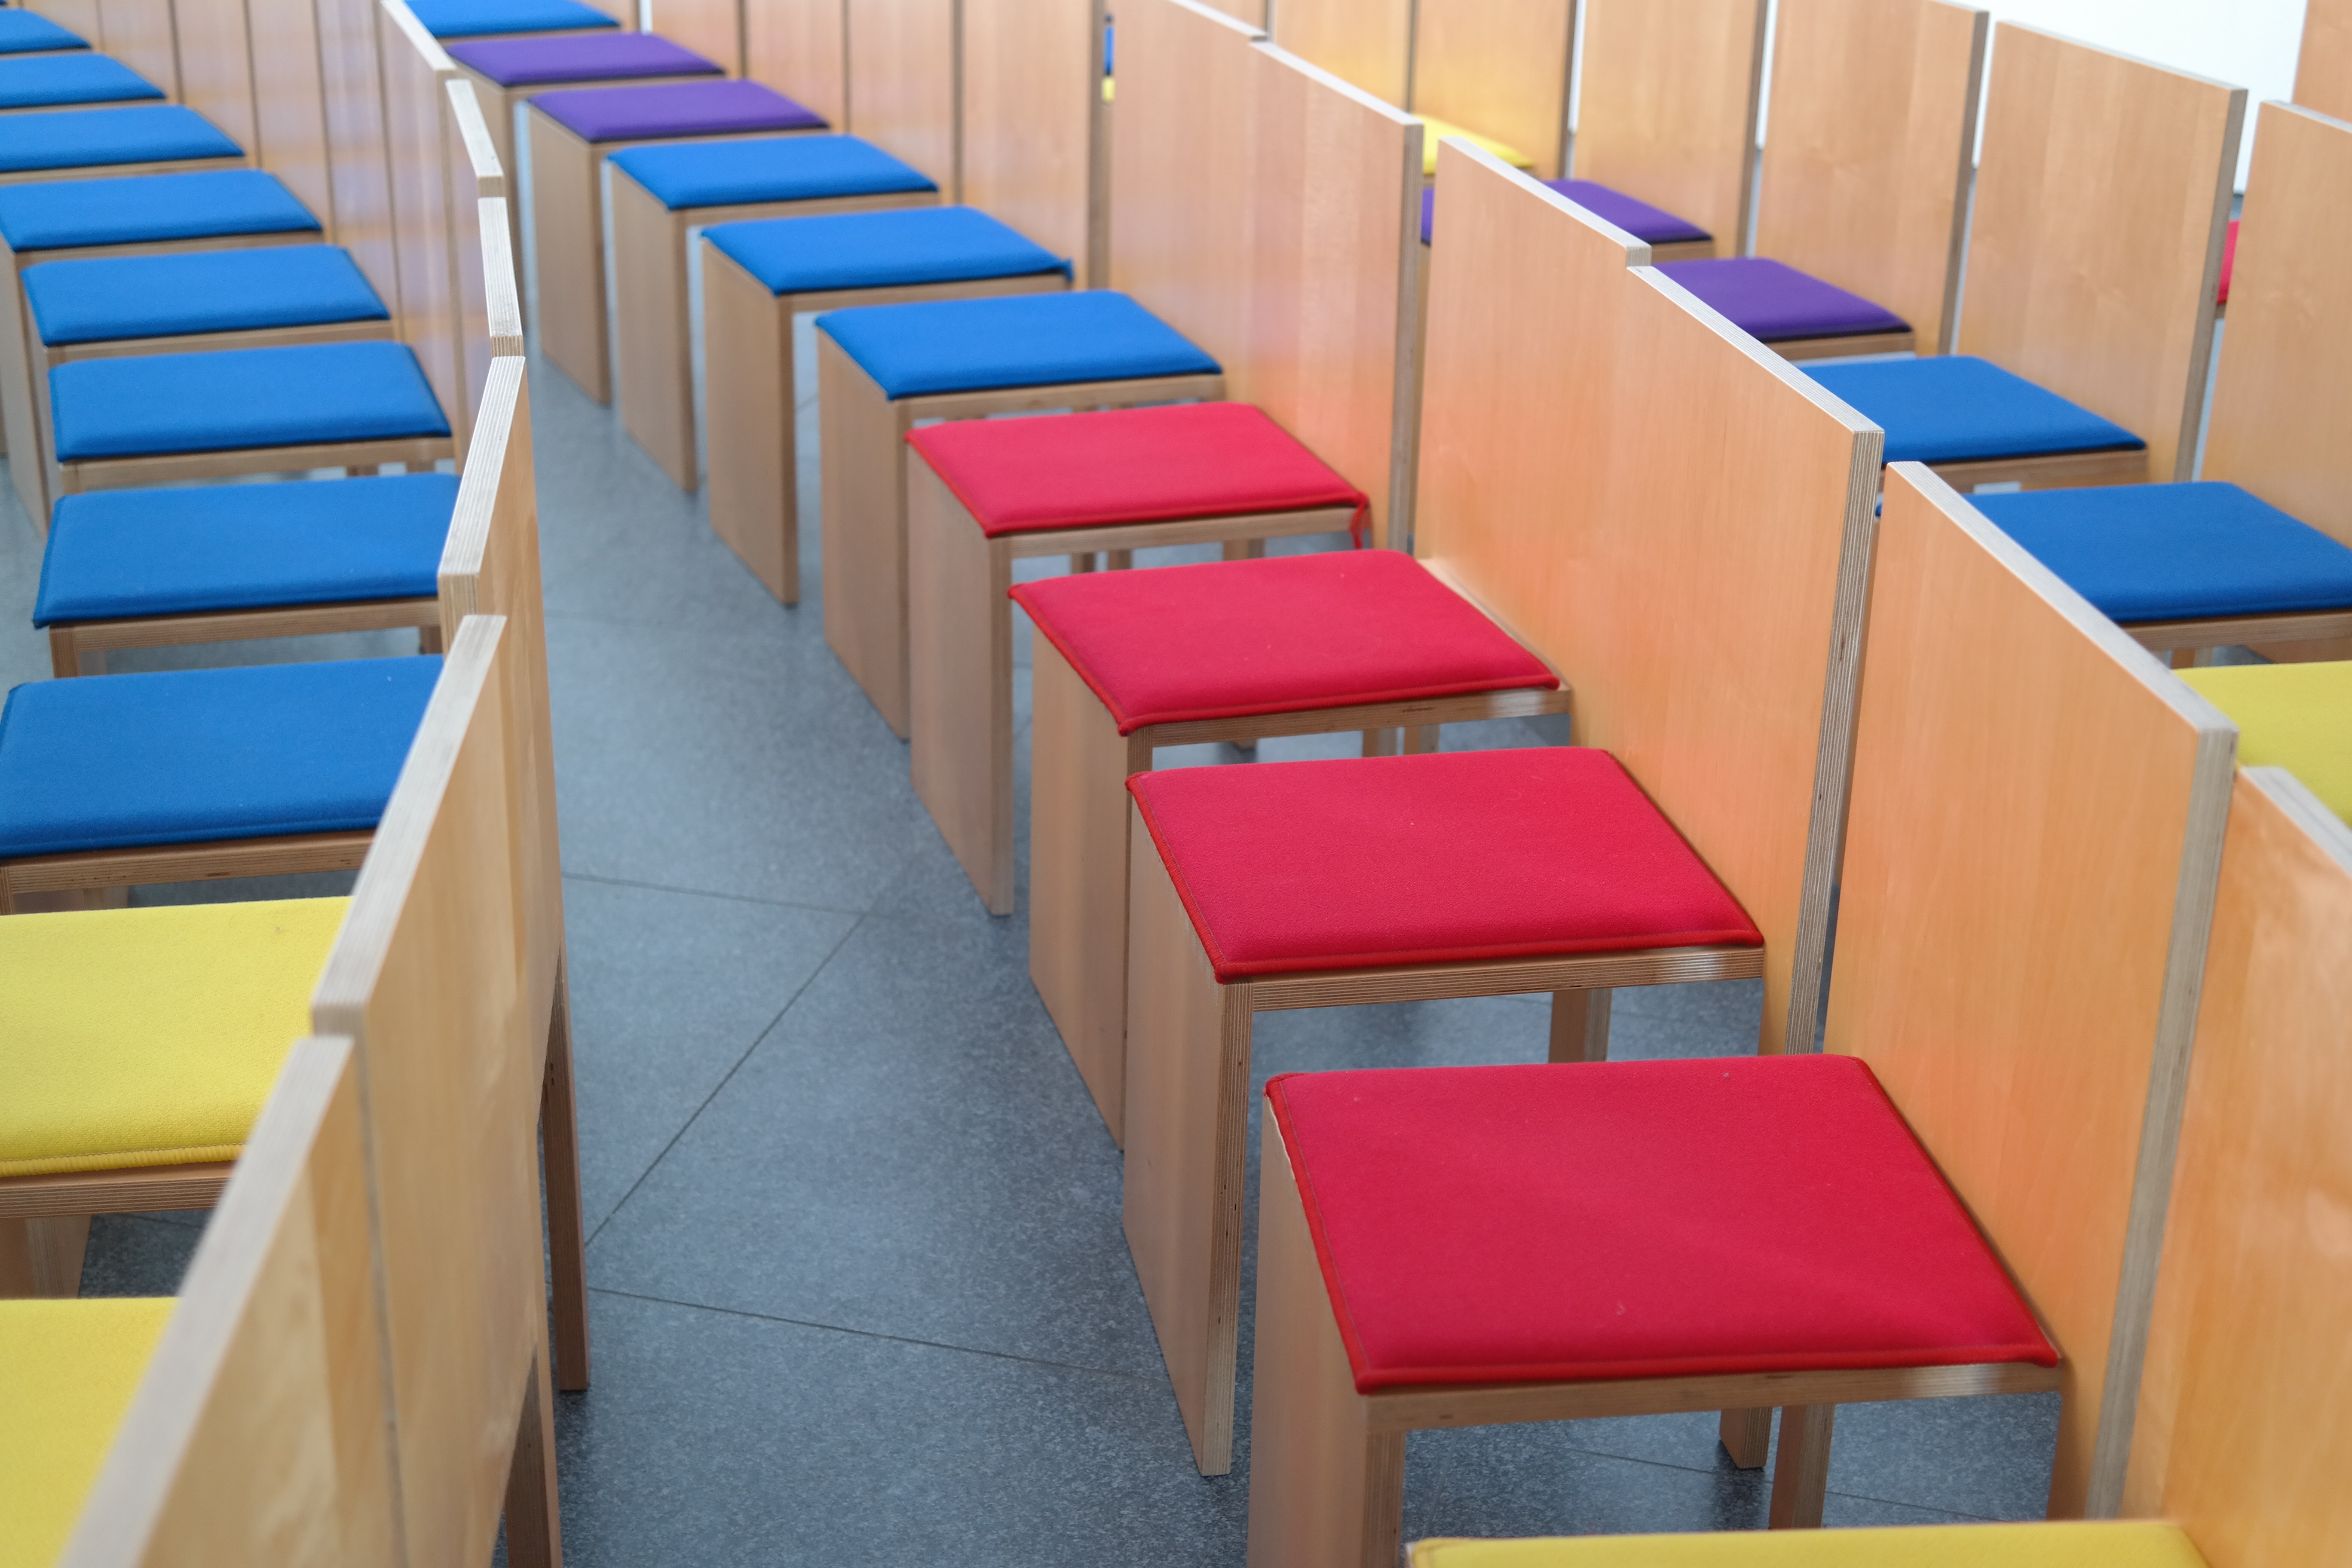
structure, auditorium, seat, red, blue, rest, furniture, room, colorful, yellow, classroom, interior design, sit, chairs, break, dormitory, recovery, click, sport venue